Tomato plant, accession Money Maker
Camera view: bottom (45 deg); turntable rotation: 90 degrees
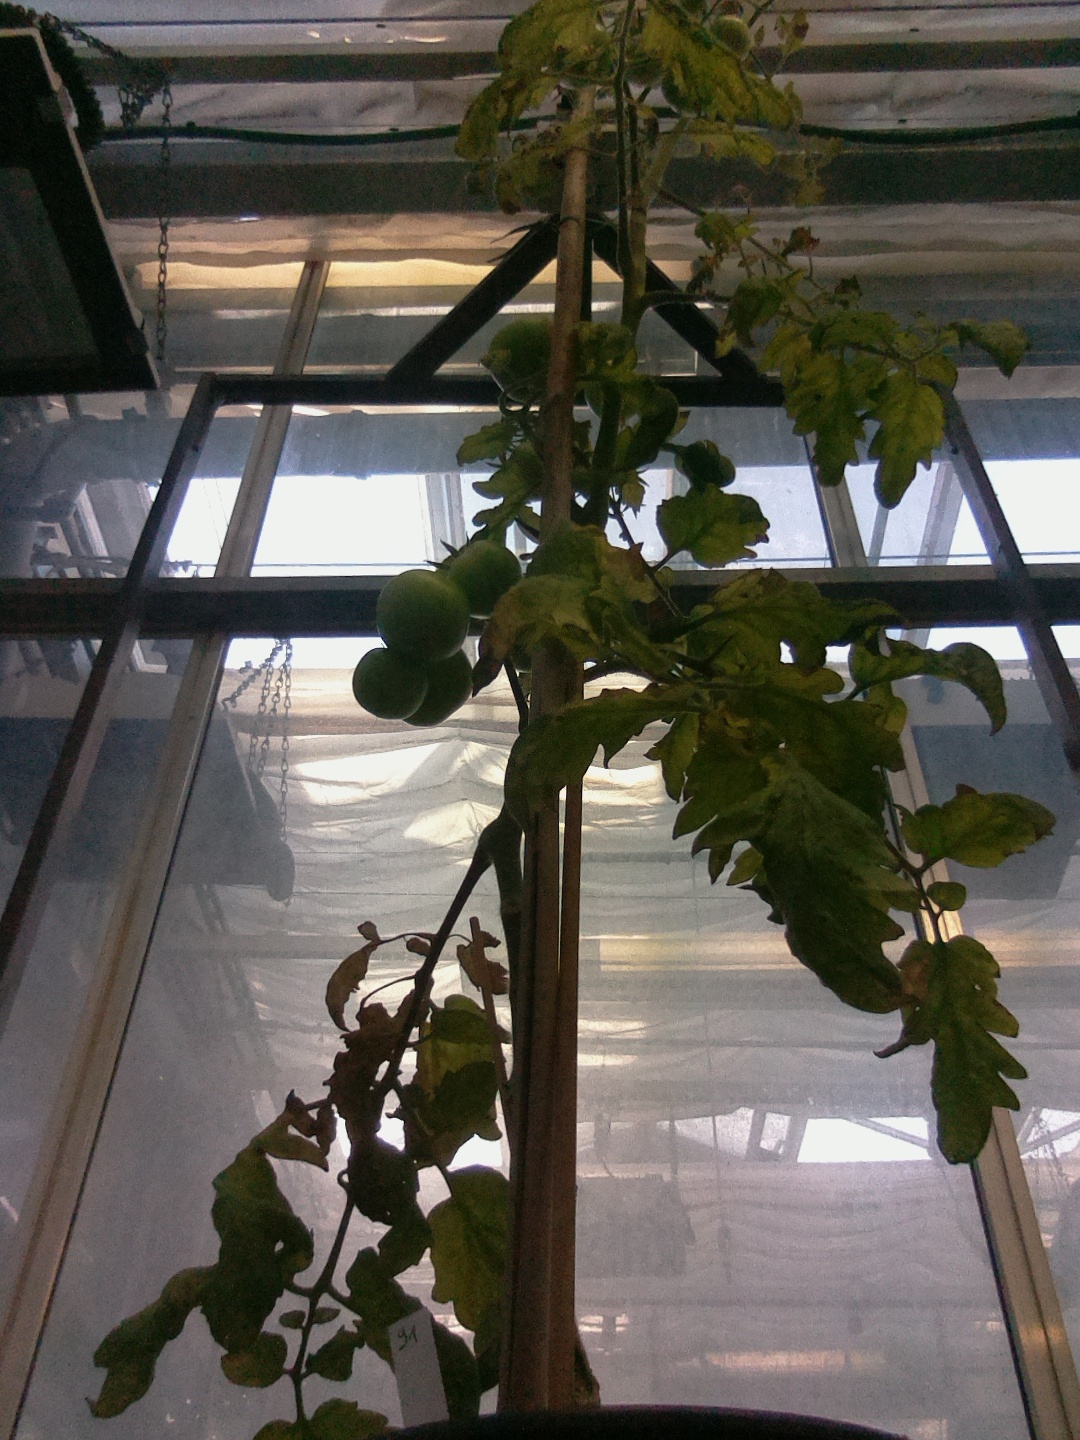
BBCH growth stage 79: 90% -100% of final fruit size